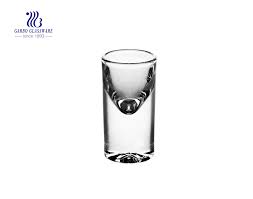
Label: glass